National Broadband Network

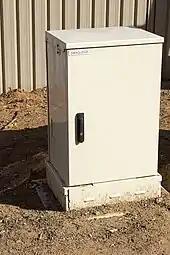
NBN fibre distribution hub (FDH)

Existing copper connections are maintained with existing plugs being used. The end-user accesses the network using a VDSL2 modem, typically purchased from an RSP.